Monastery of Jesus of Setúbal

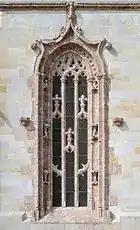
Main window of the apse of the church of the Monastery of Jesus

The monastery was founded around 1490, outside the city walls of Setúbal, by Justa Rodrigues Pereira, a noblewoman of the Portuguese royal court. After 1491, King John II started sponsoring the building of the monastery, which he commissioned Diogo de Boitaca (or "Boytac"), an architect of unknown origin, possibly French. After the death of John II in 1495, King Manuel I continued supporting the construction works through an annual payment to Boitaca for his work on the church.